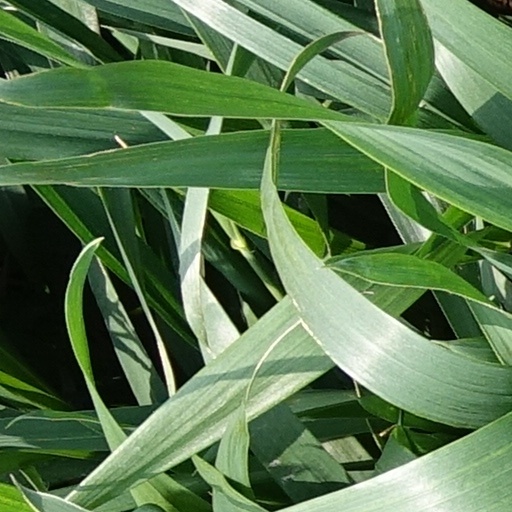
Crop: wheat